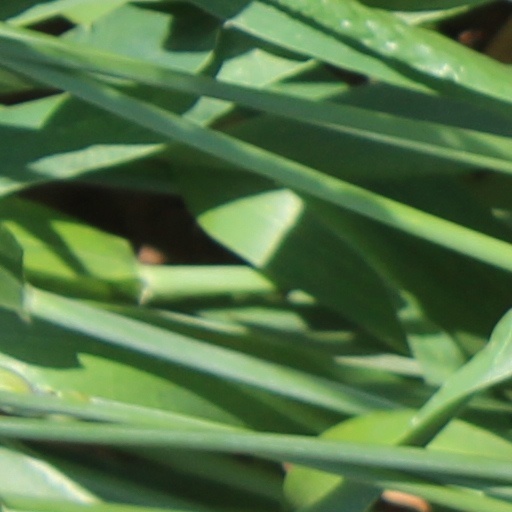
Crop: wheat